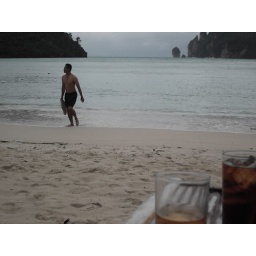
Sim plays in the water, I chill at the beach bar